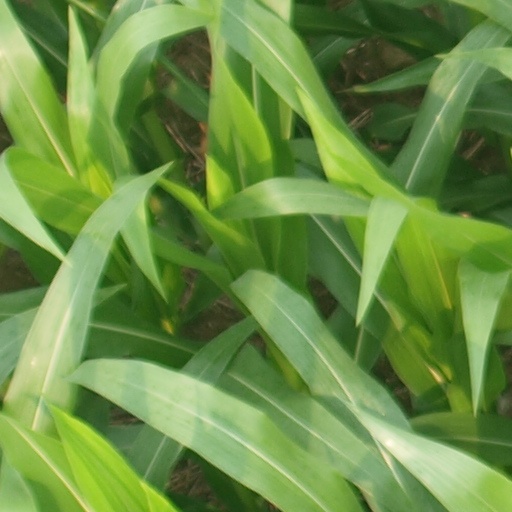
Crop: maize; corn